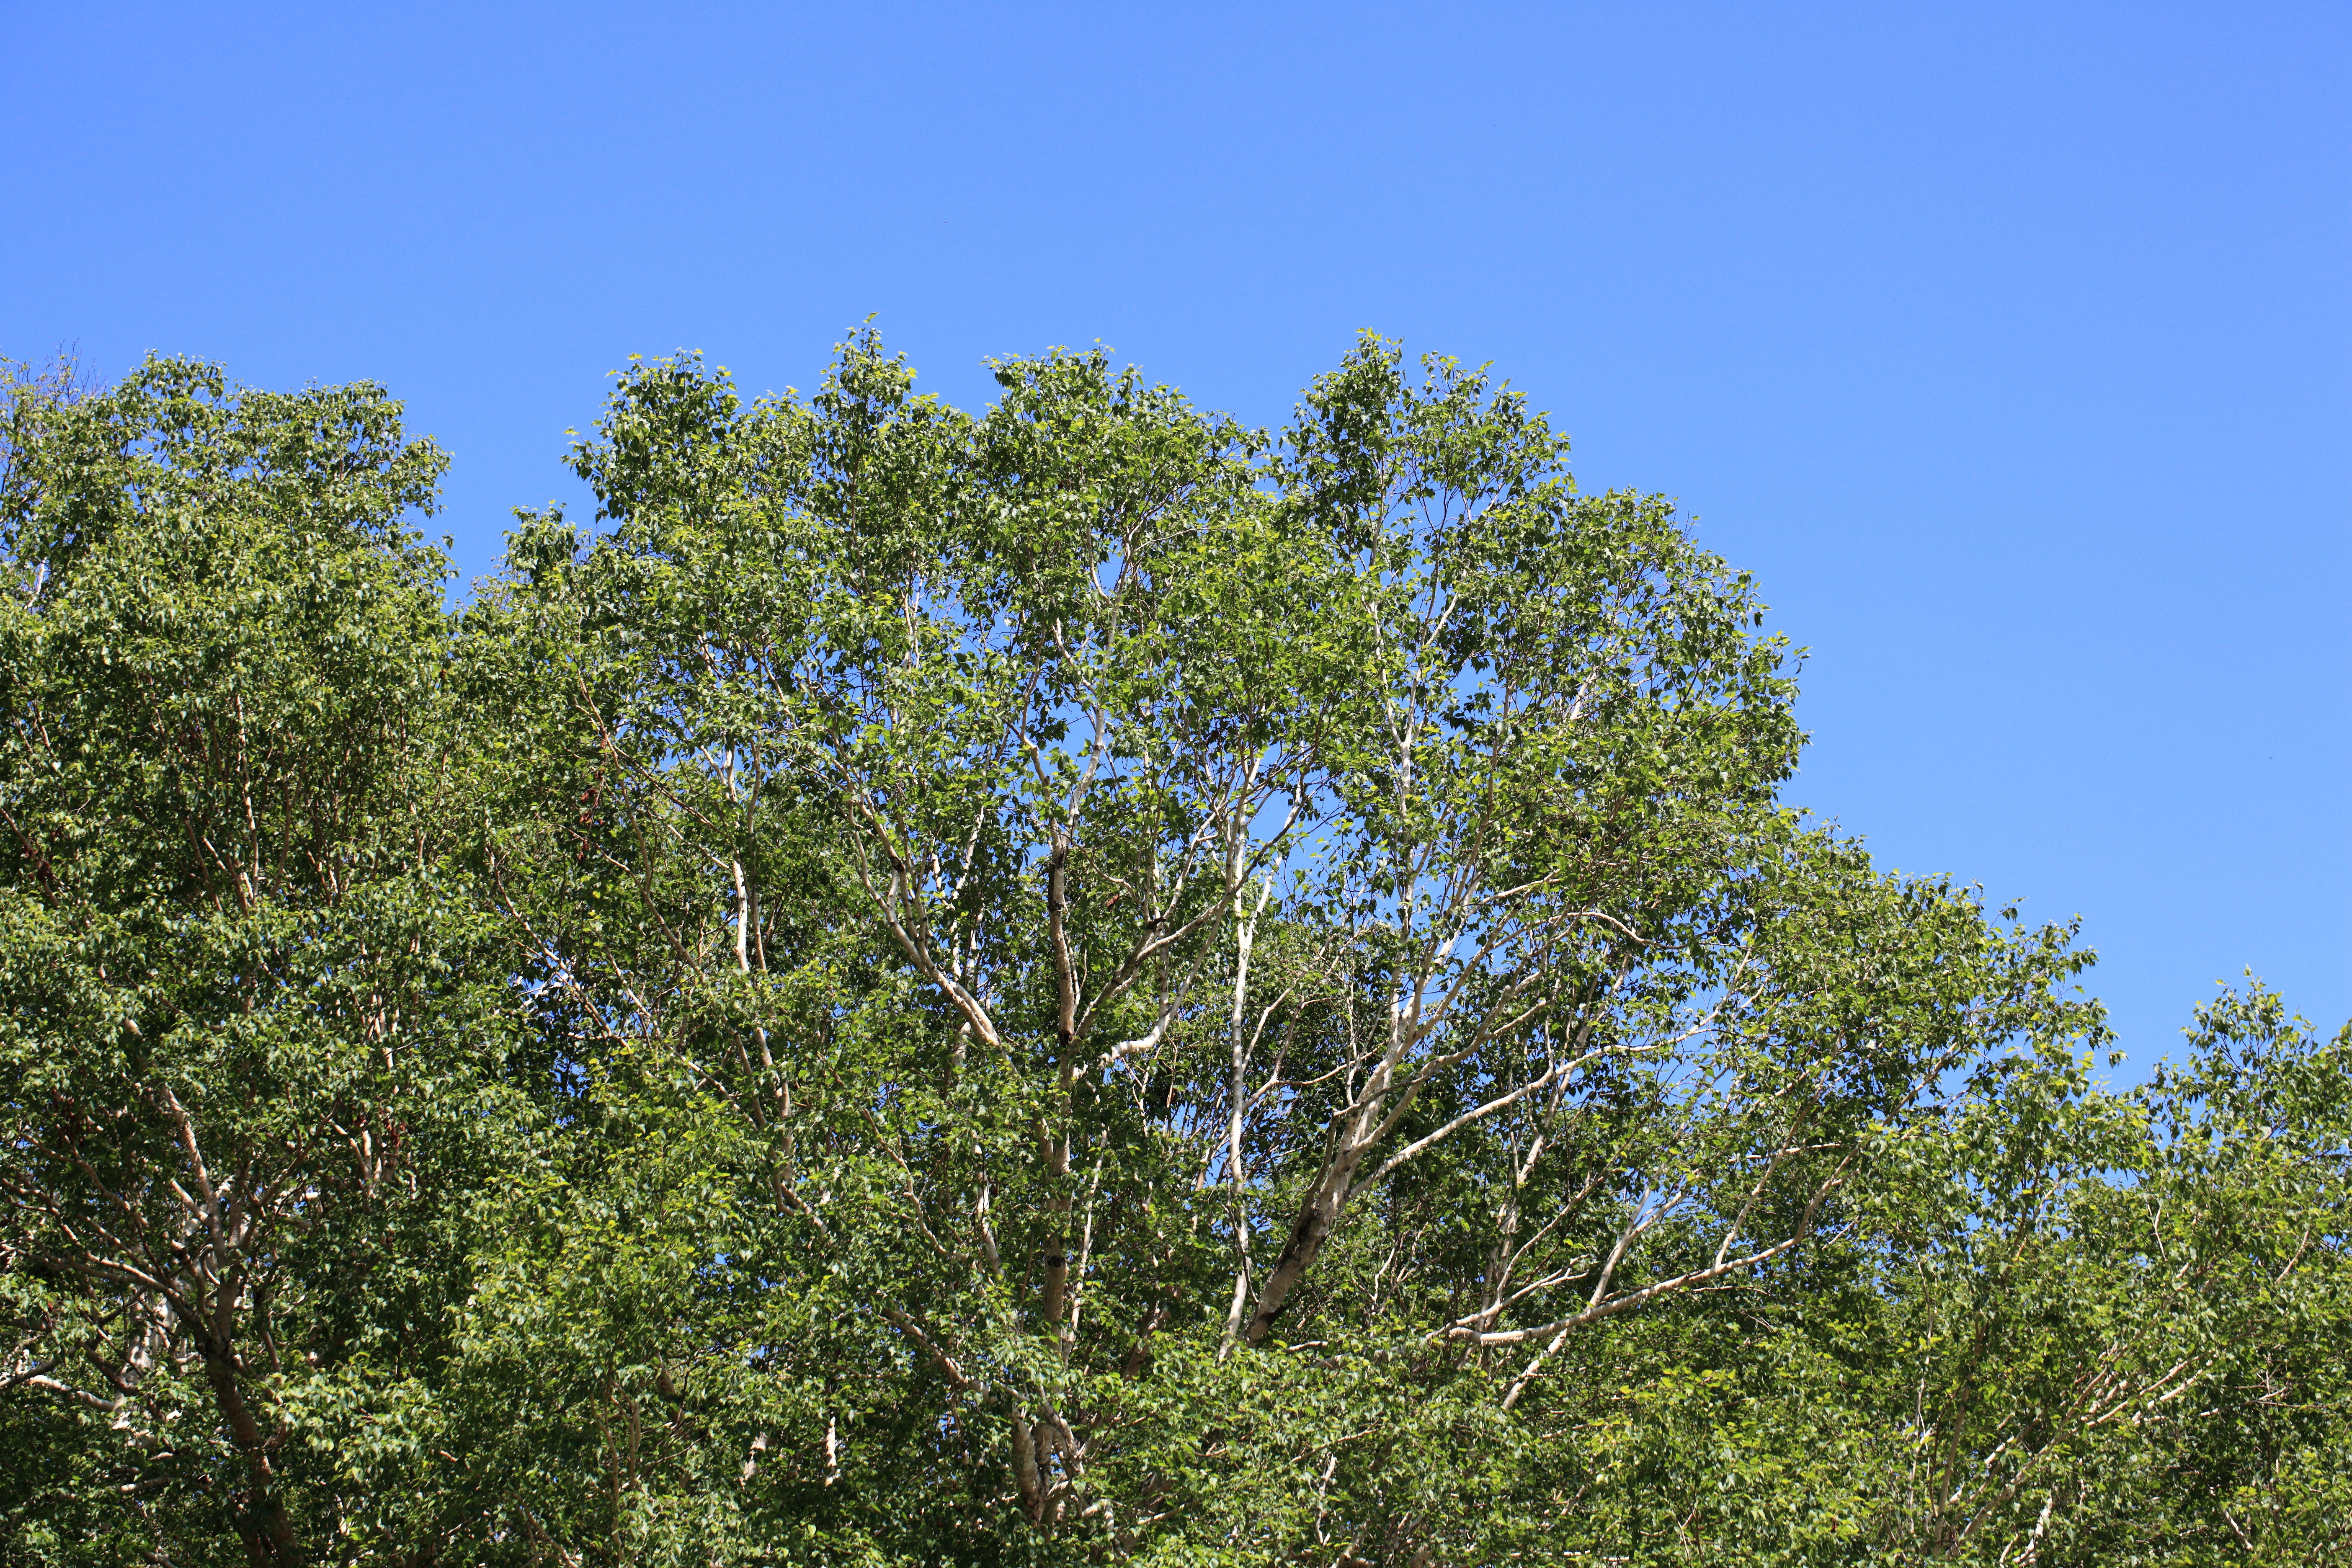
tree, grass, branch, plant, sky, leaf, spring, high, flora, cool image, mountains, vegetation, shrub, deciduous, 5d, hires, i, japonica, markii, ecosystem, hi, res, resolution, gunma, maebashi, akagiyama, betula, platyphylla, japanesewhitebirch, biome, woody plant, temperate broadleaf and mixed forest, shrubland, plant community